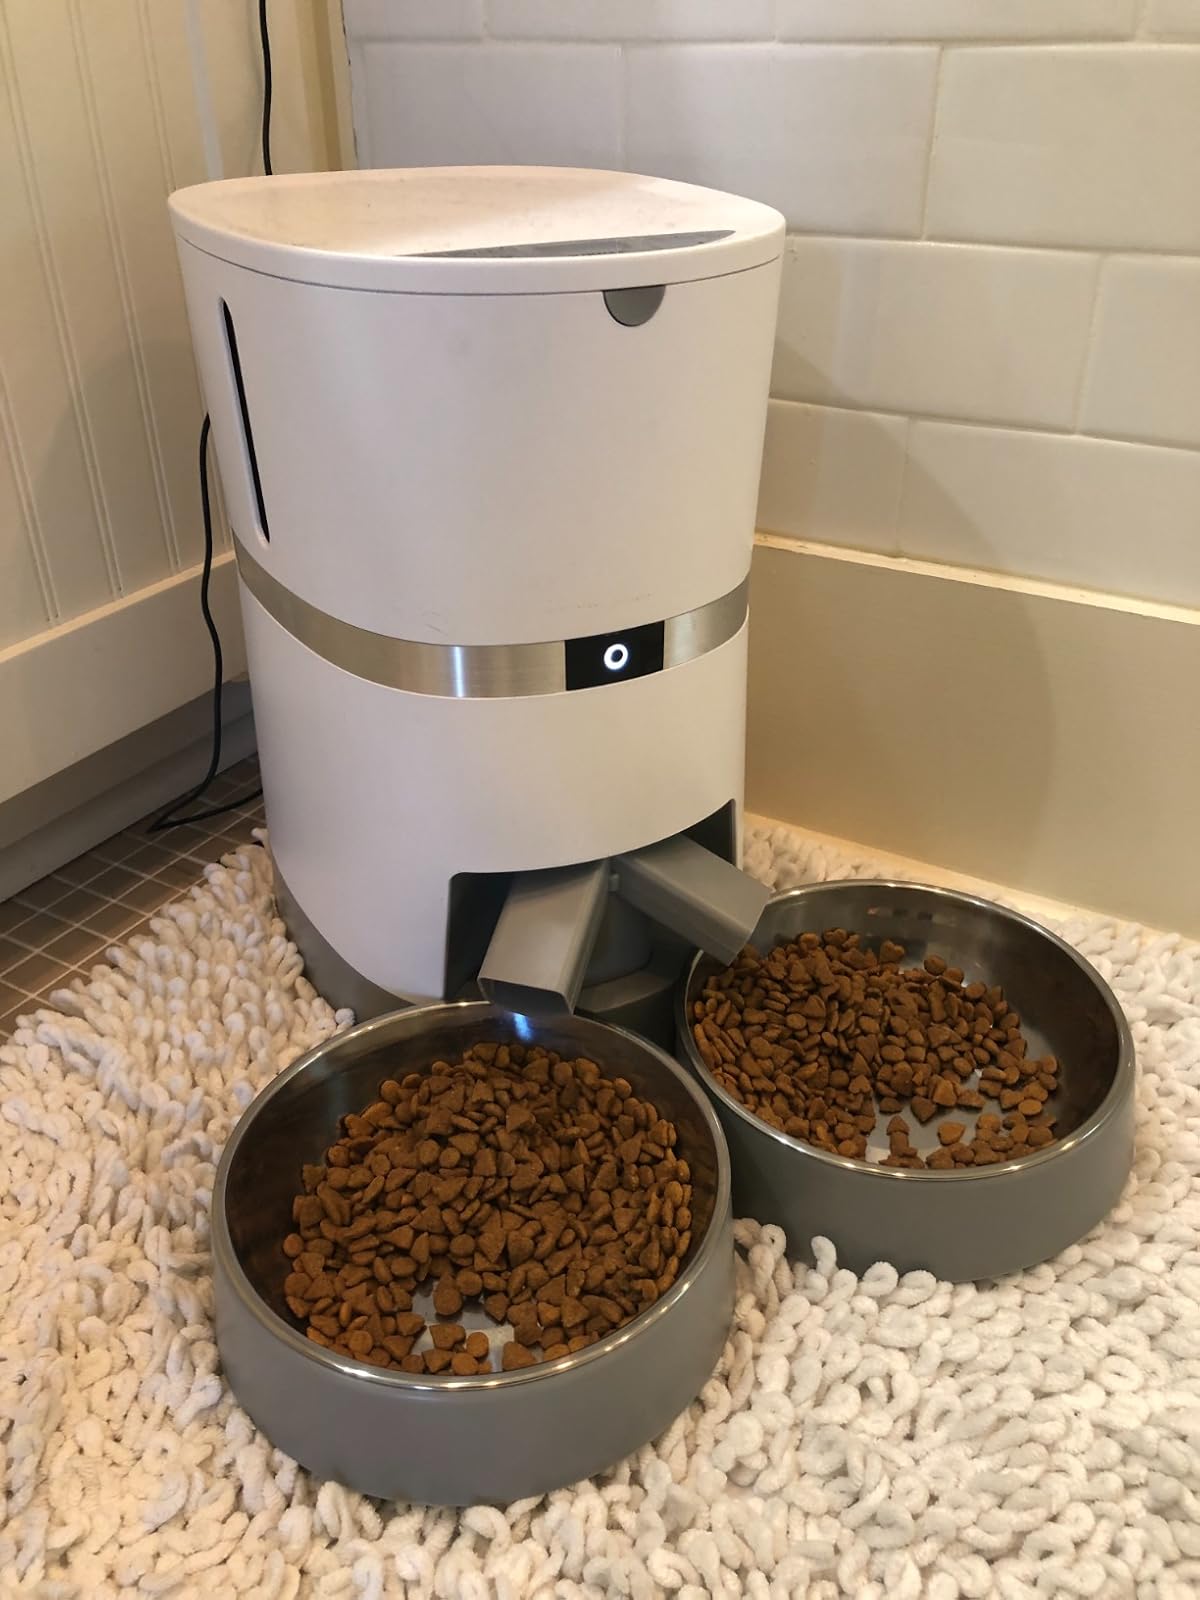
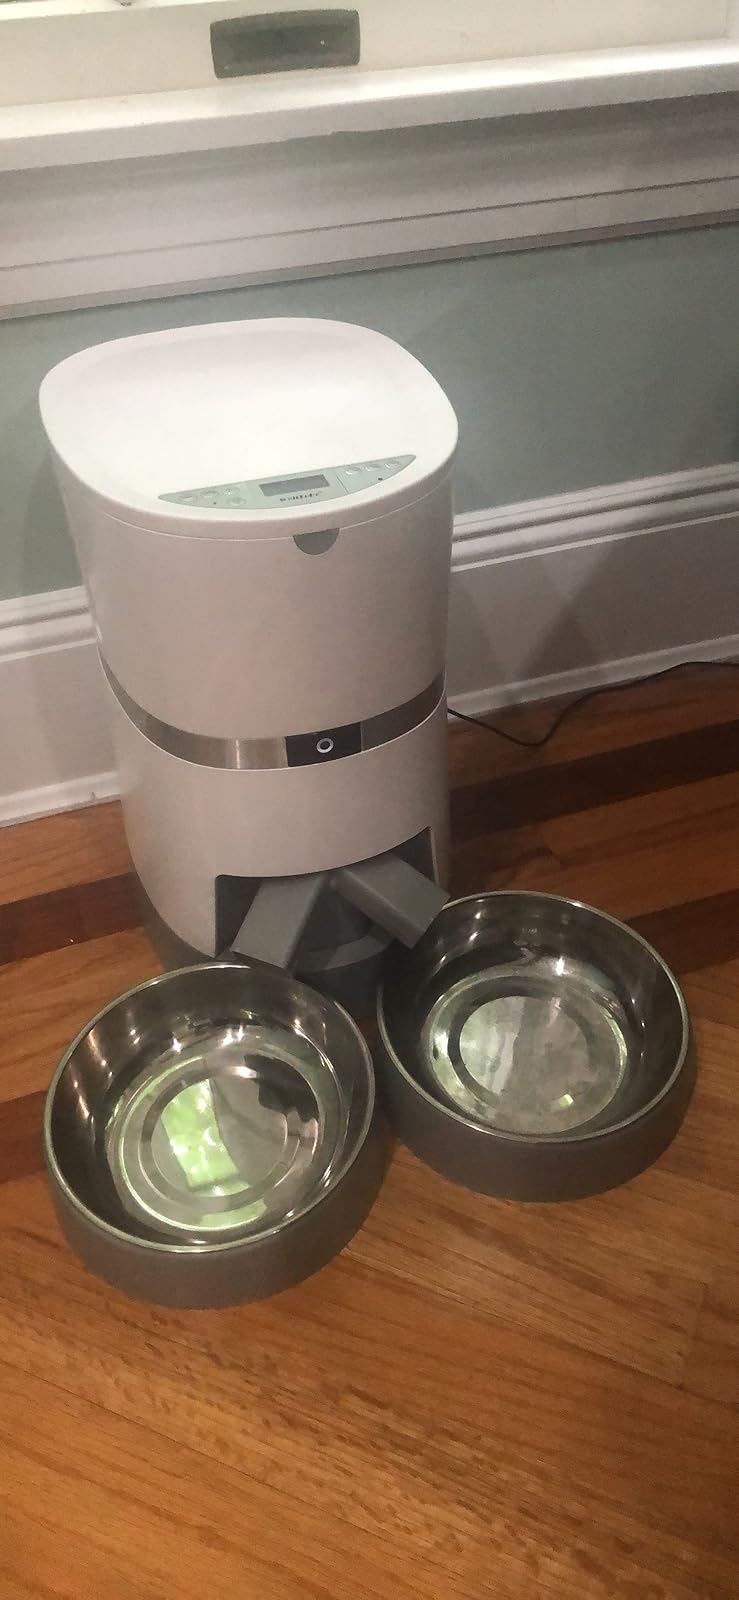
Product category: items_feeder
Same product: yes